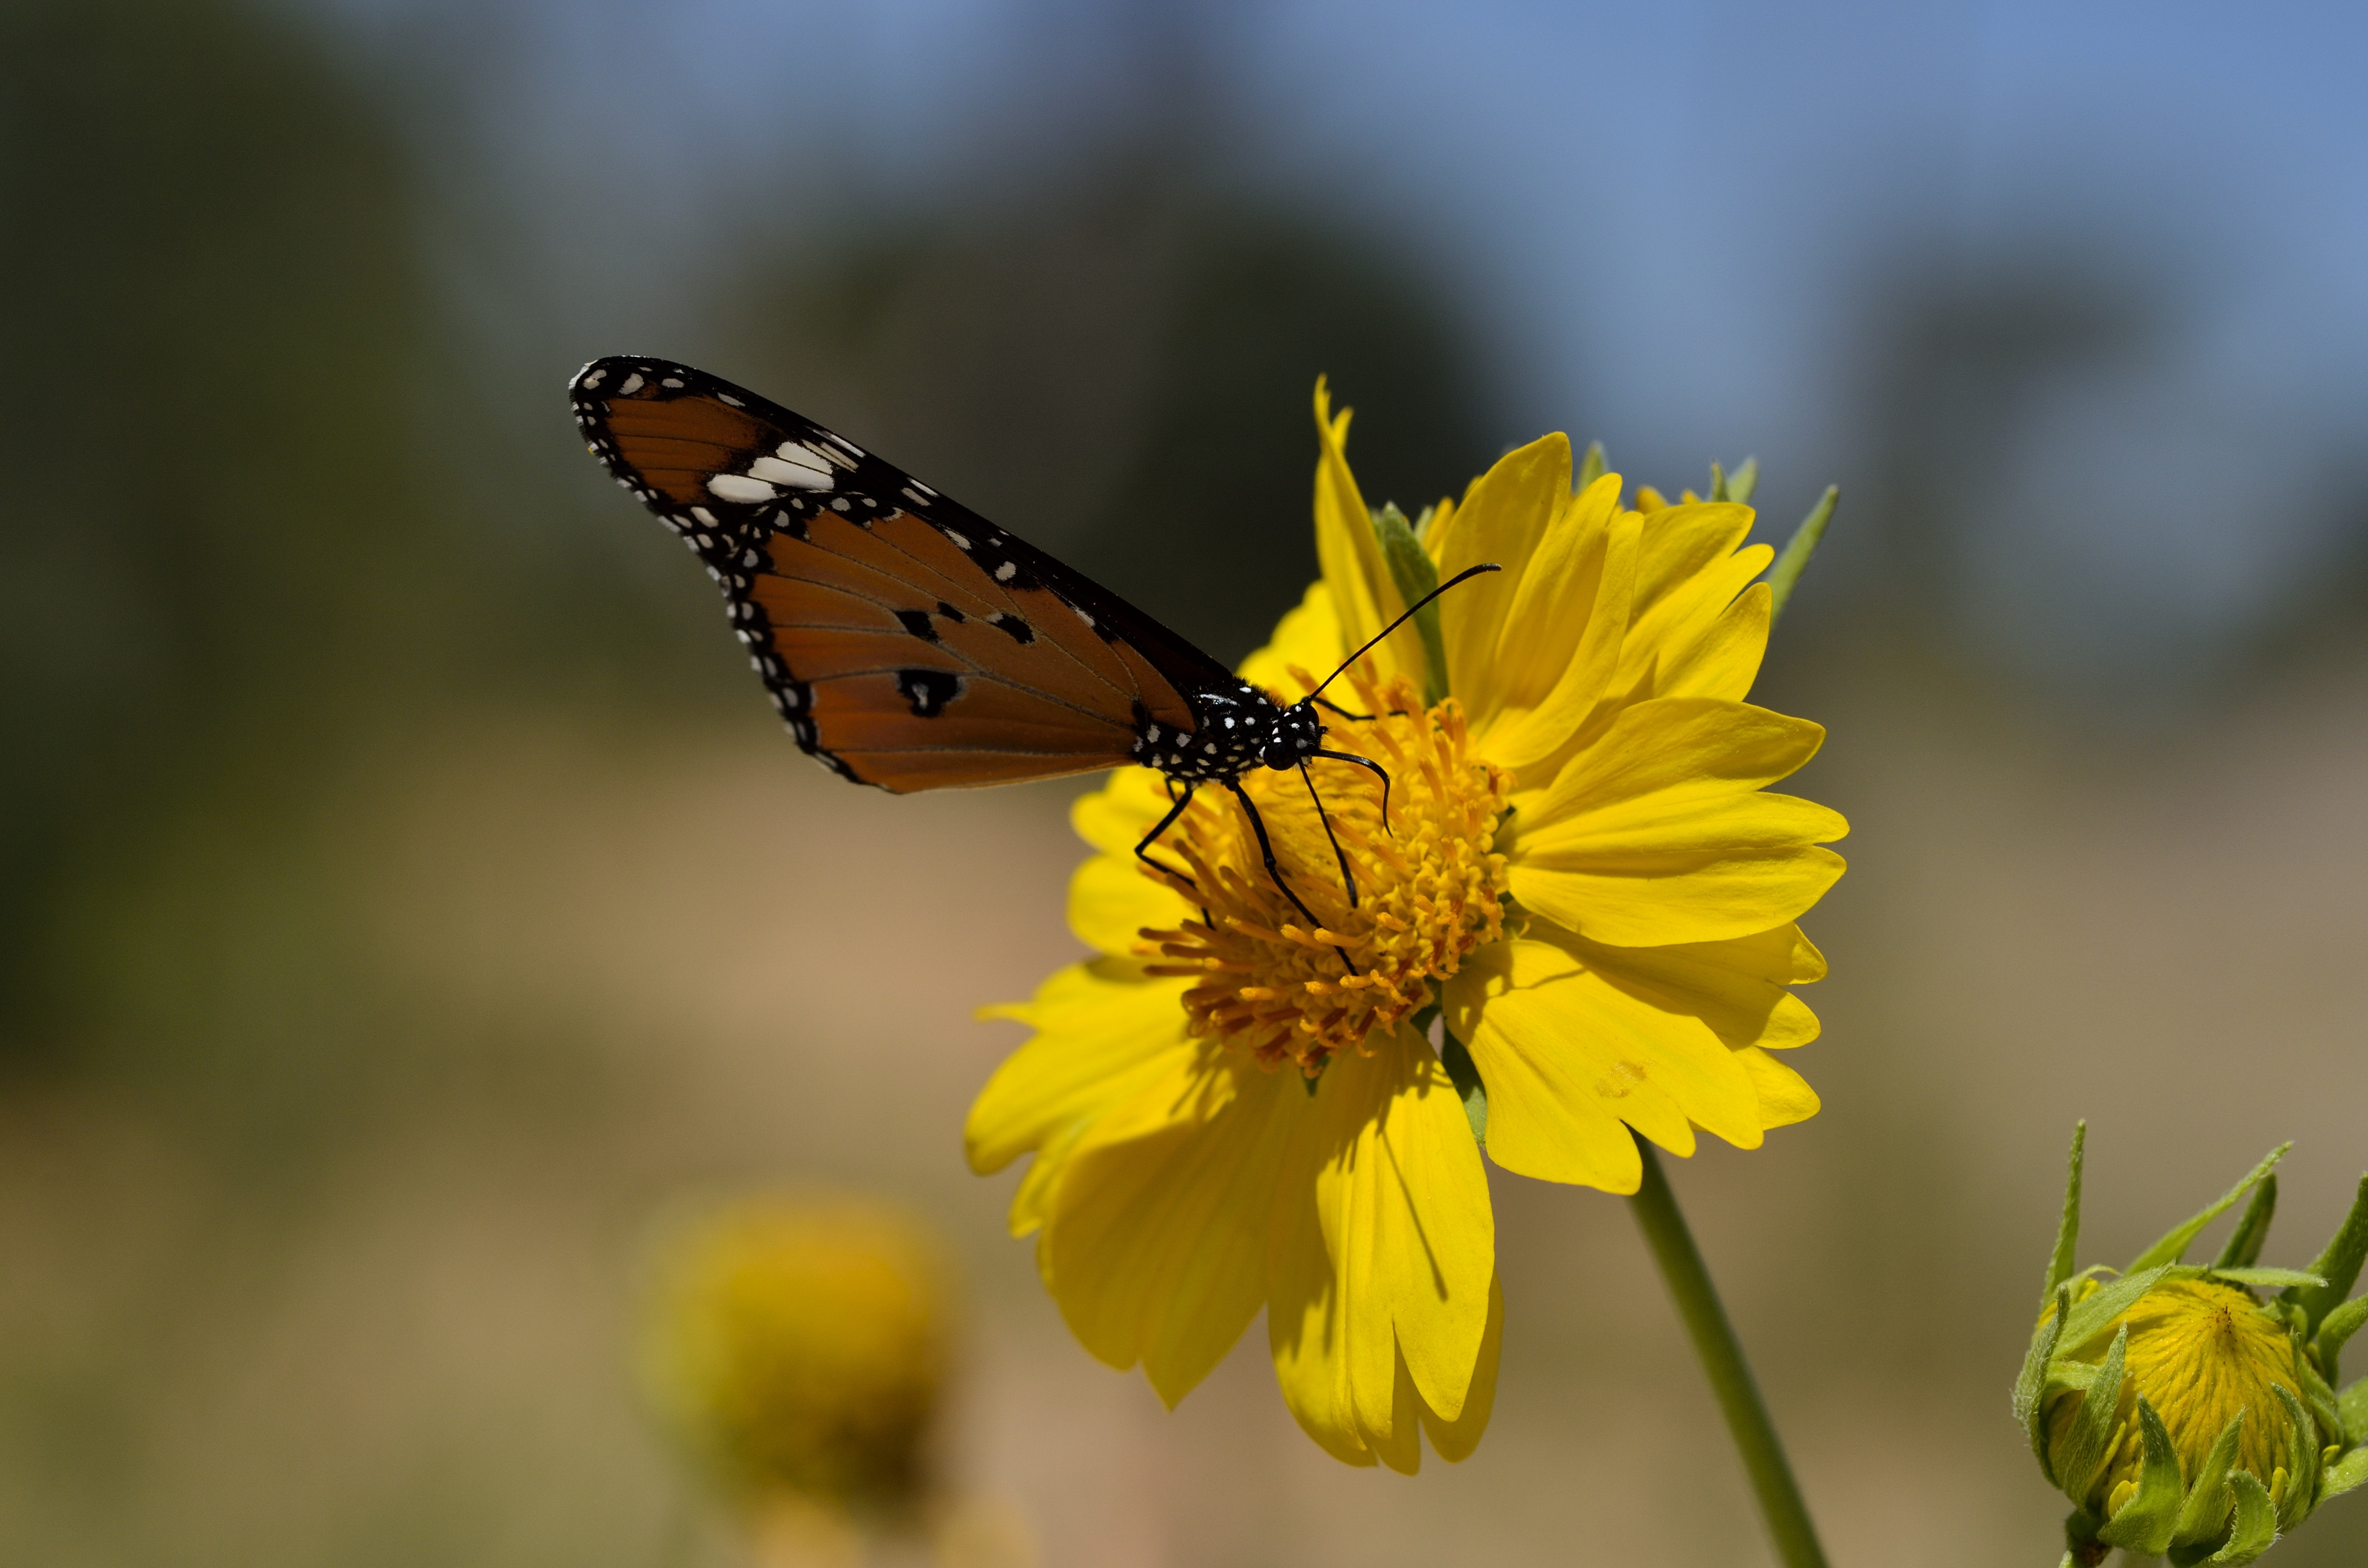
nature, blossom, plant, photography, meadow, prairie, leaf, flower, petal, bloom, wildlife, insect, bug, botany, butterfly, yellow, flora, fauna, invertebrate, yellow flower, wildflower, flowers, close up, monarch butterfly, insects, pretty, butterflies, bugs, nectar, pieridae, macro photography, daisy family, moths and butterflies, lycaenid, colias